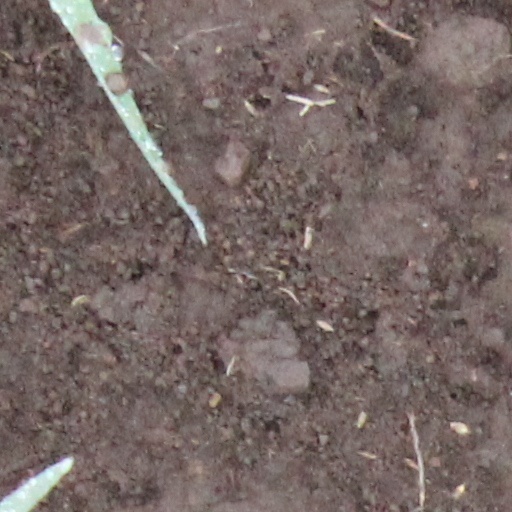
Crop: wheat